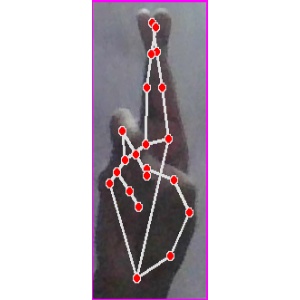
अक्षर: र